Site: brandenburg
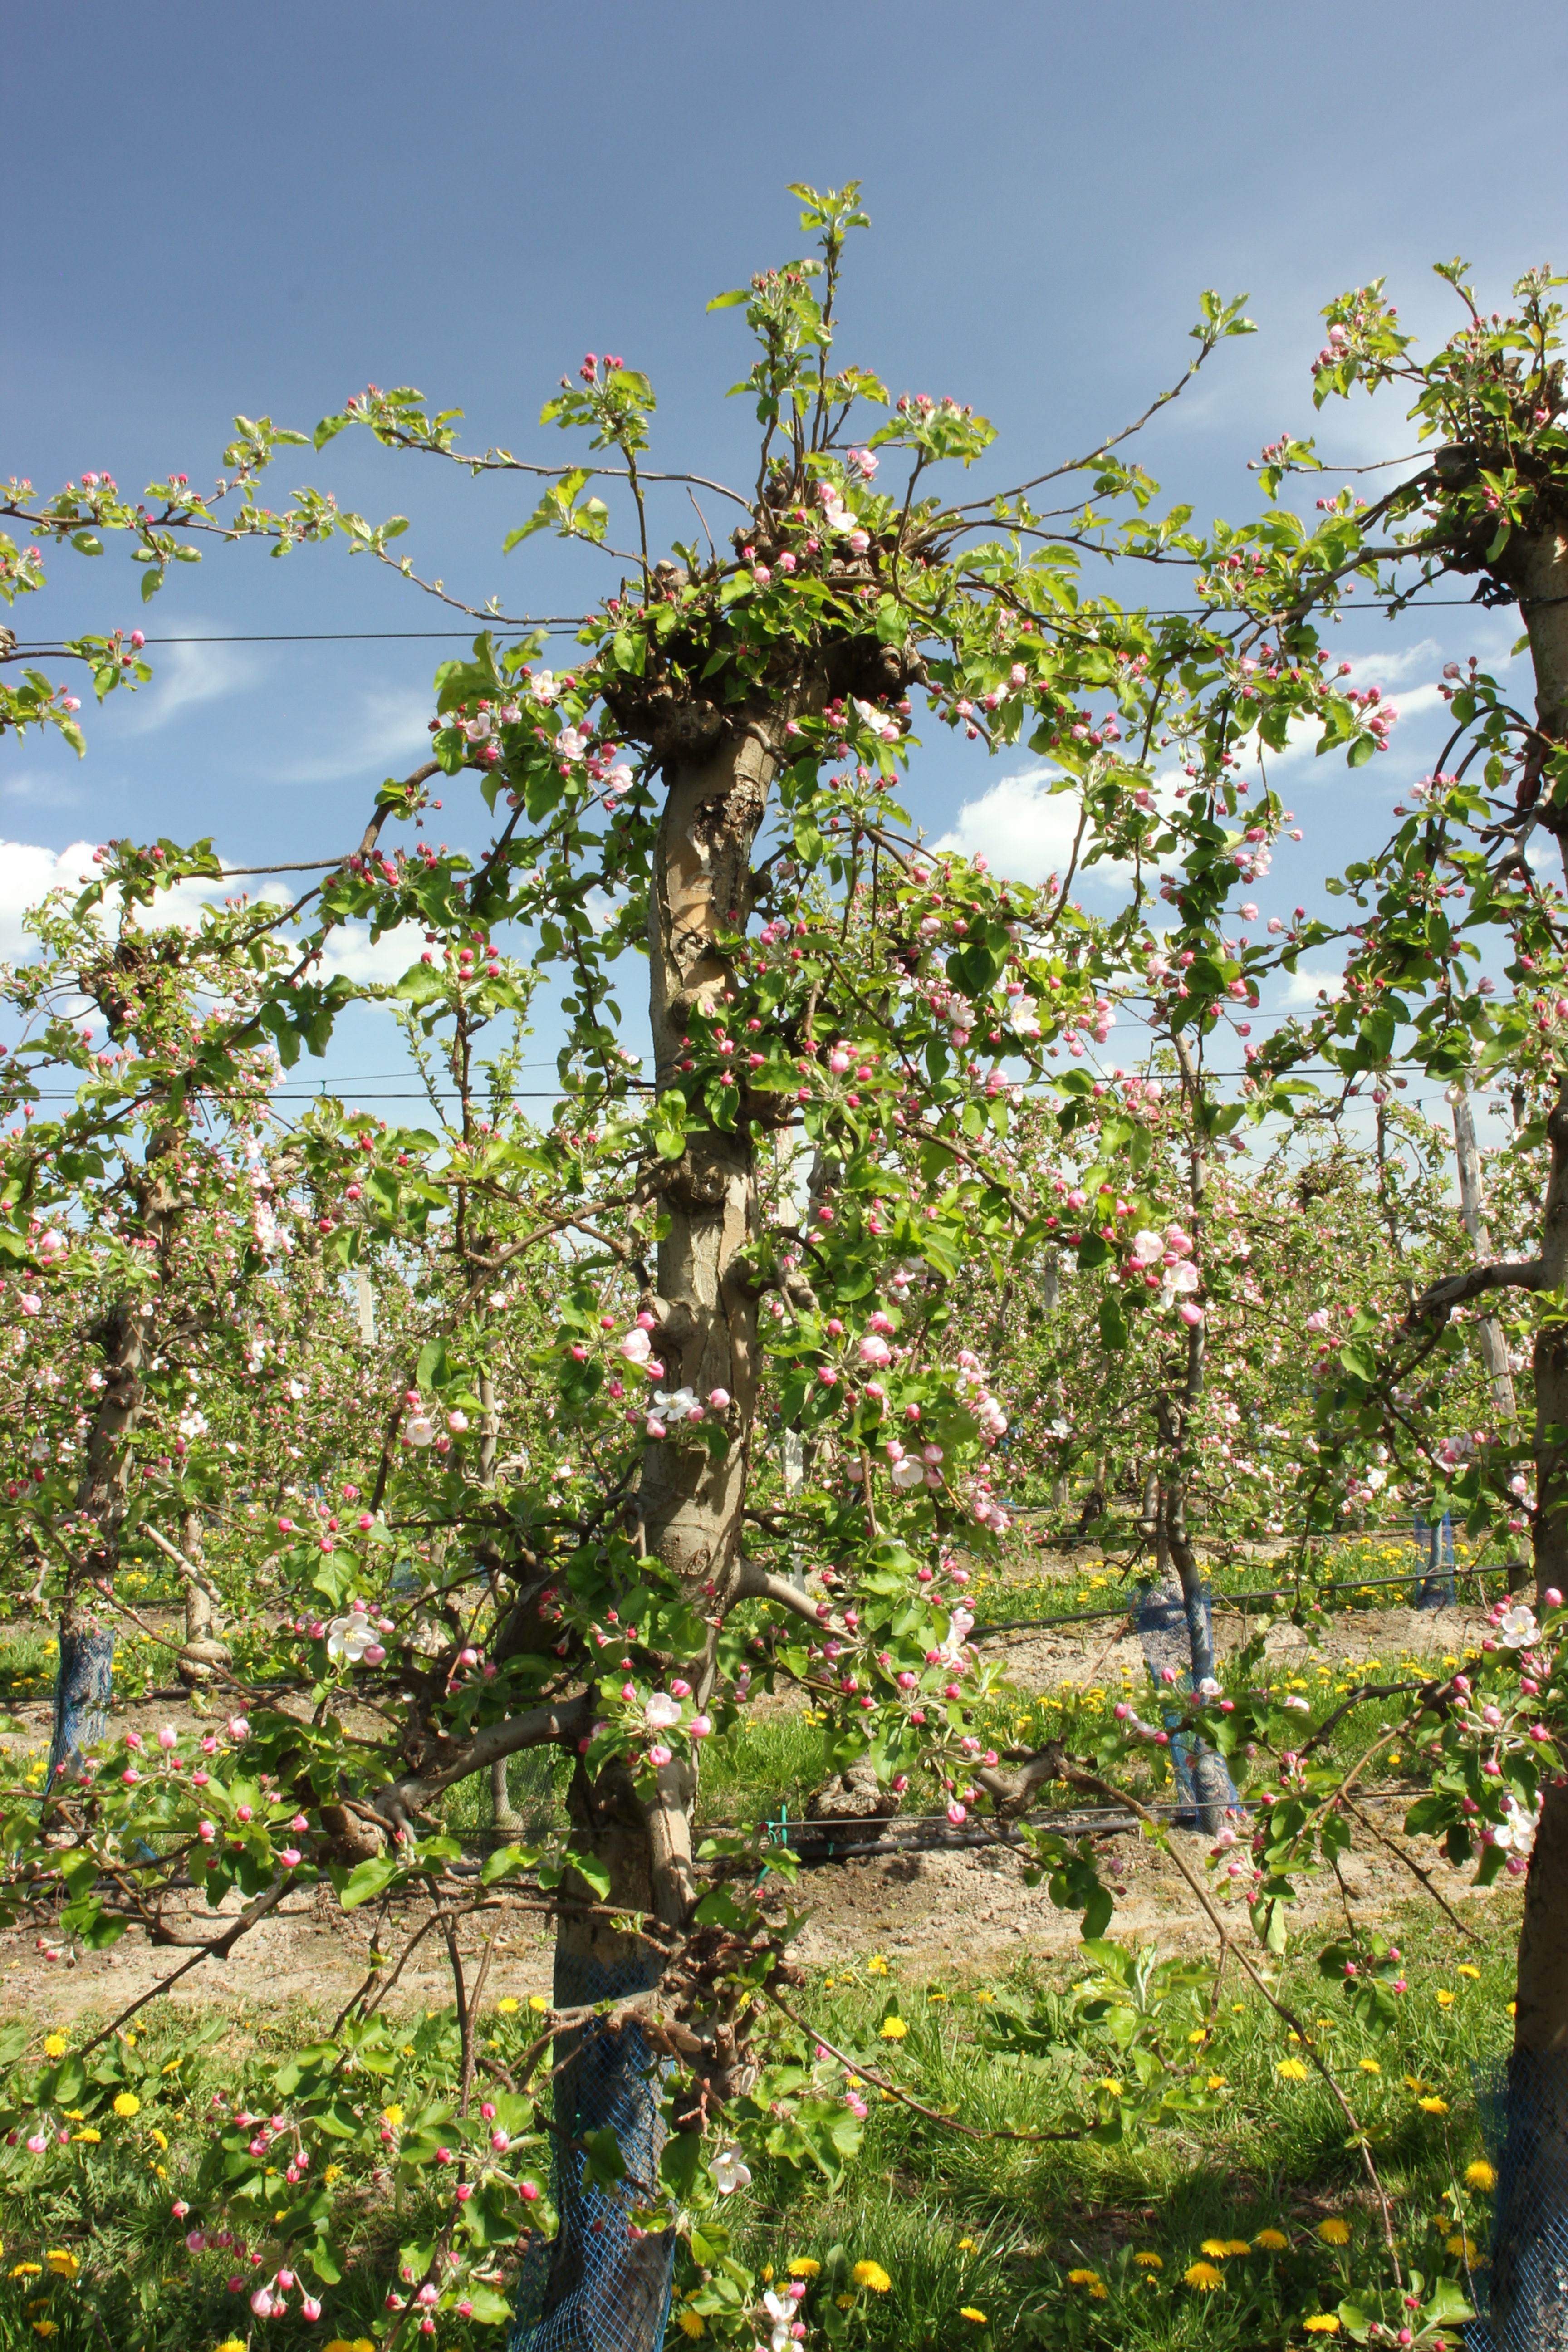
Growth stage (BBCH 57): Inflorescence emergence